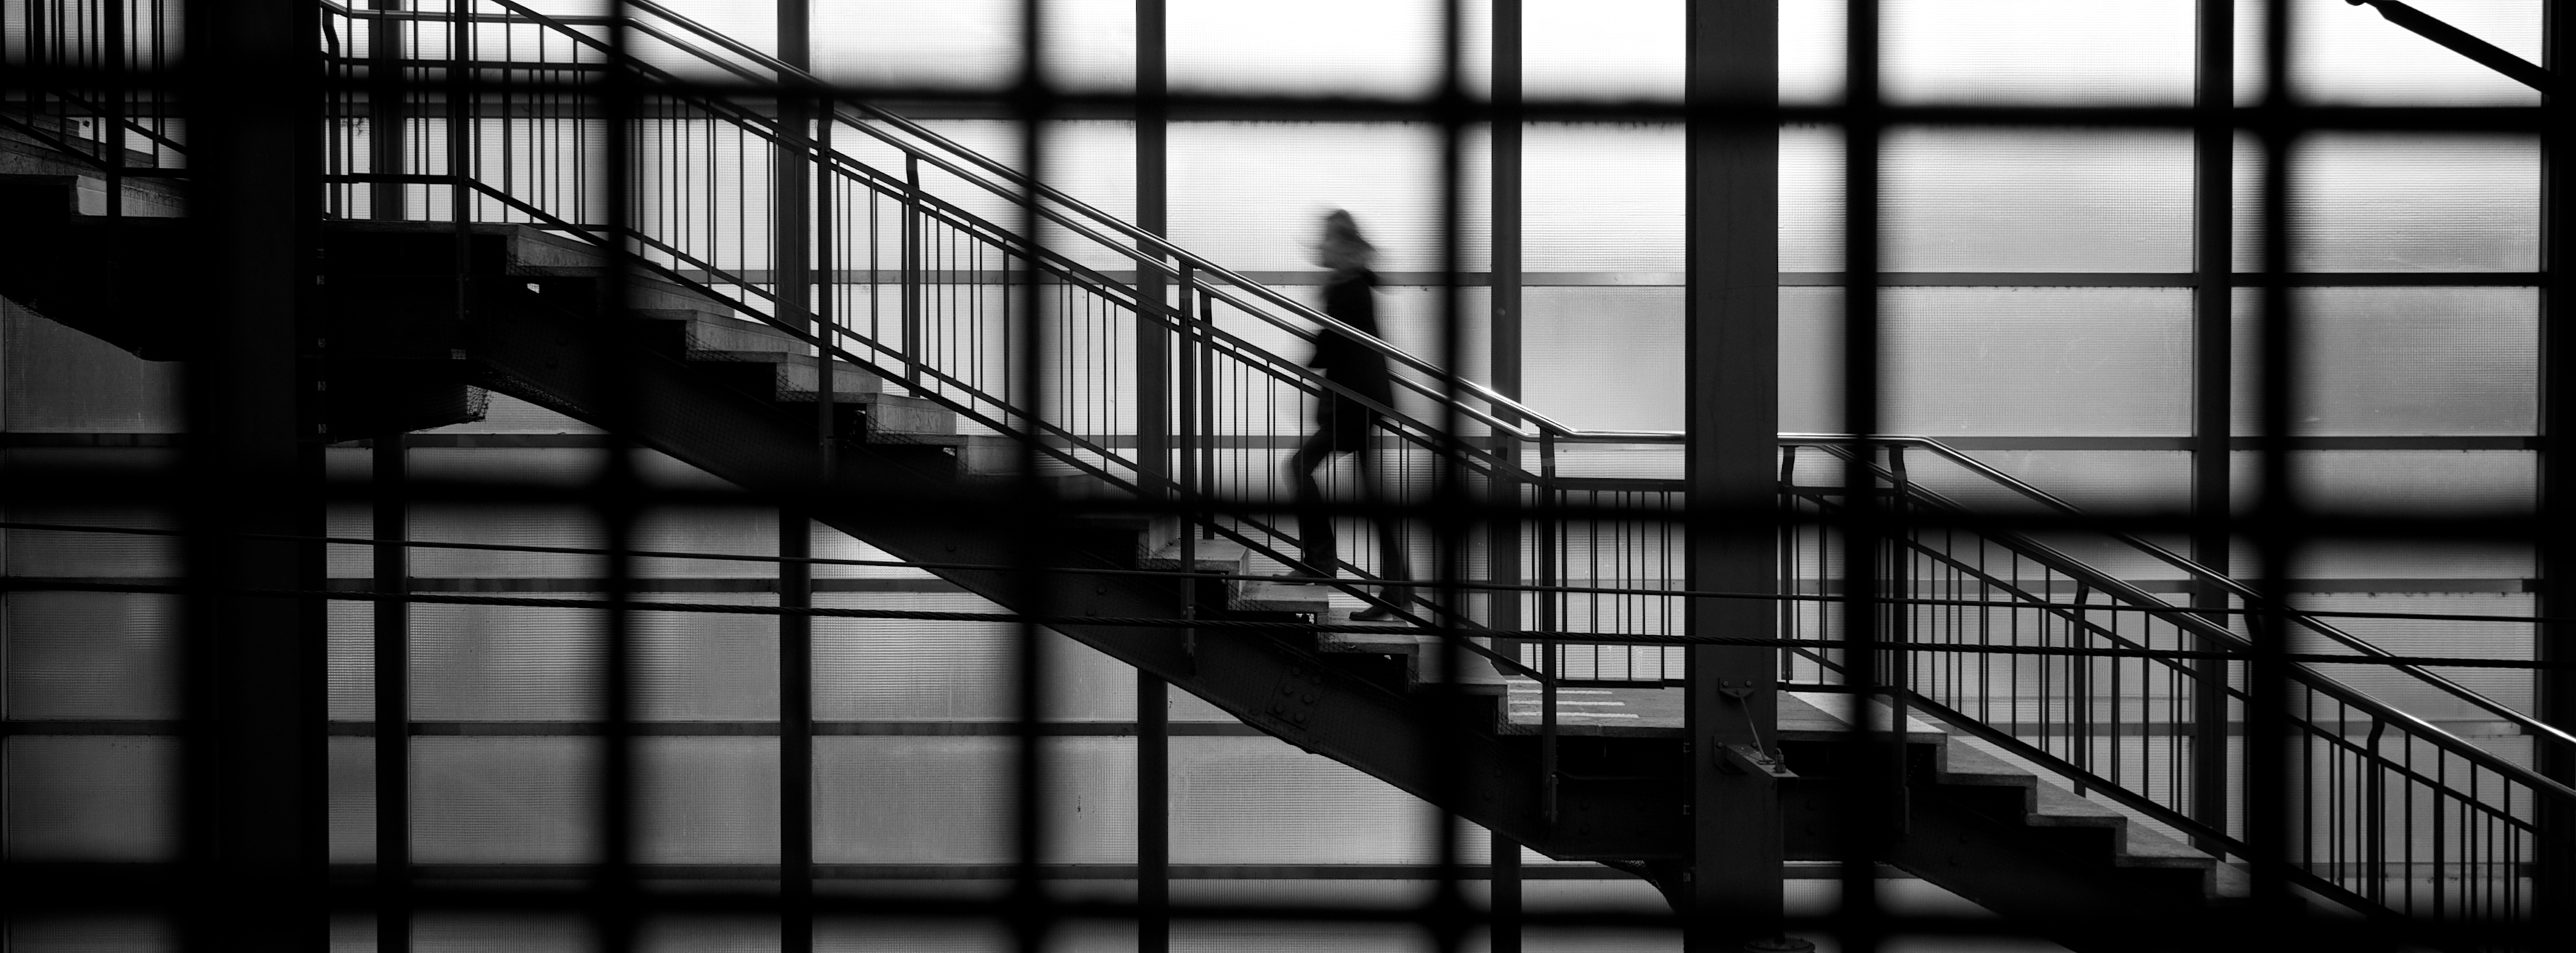
light, black and white, bridge, line, reflection, black, monochrome, symmetry, shape, monochrome photography